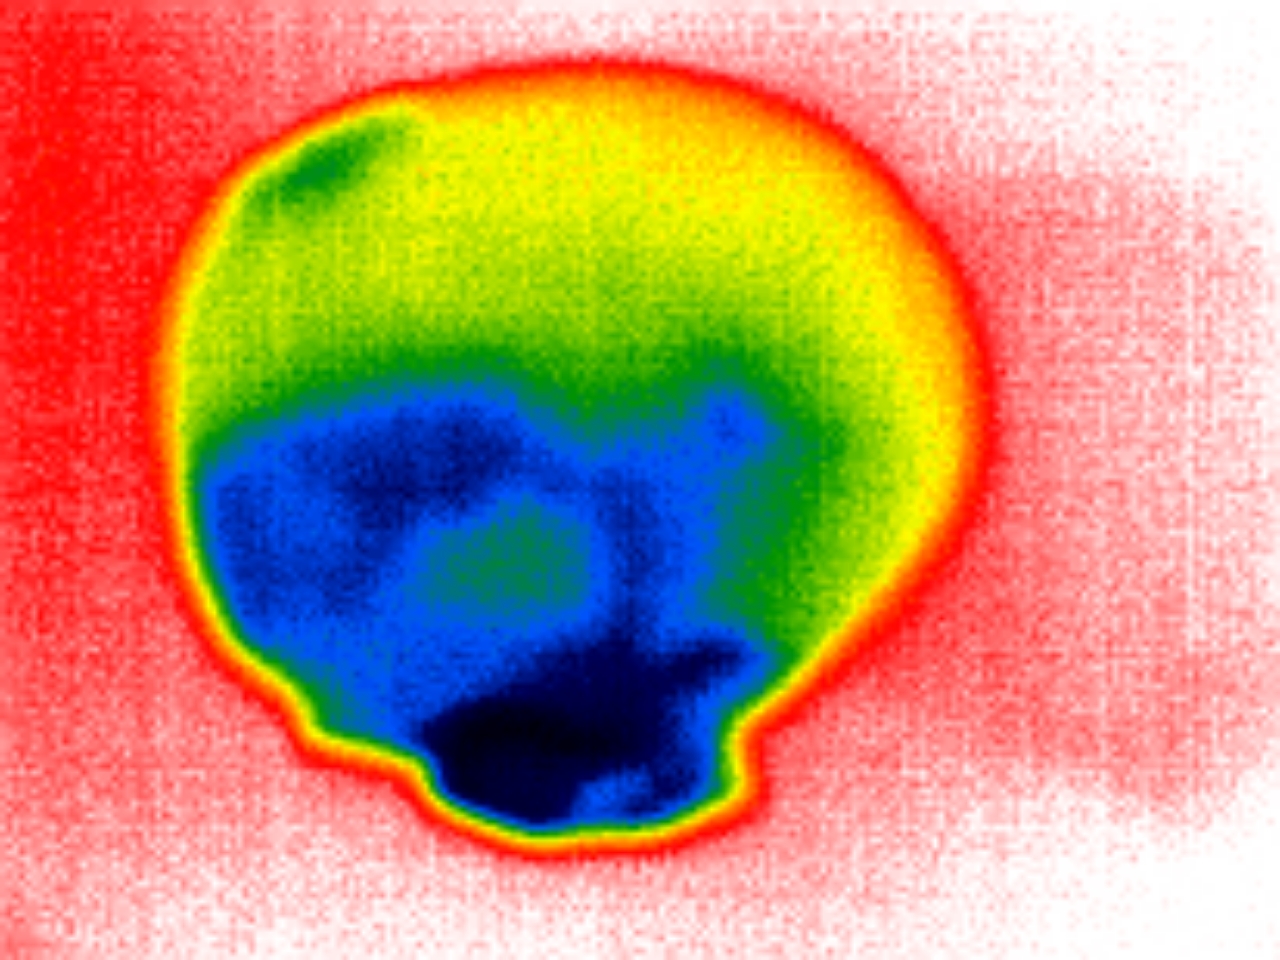
Label: Major Defect